Hui'an maidens

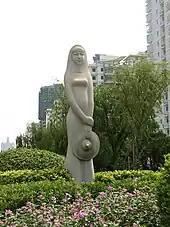
Statue of Hui'an maidens, taken in Quanzhou, Fujian, China.

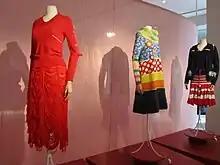
Knitwear exhibition ONTRAFEL at the Modemuseum Antwerpen (MoMu), Belgium. The central design is a dress by Walter van Beirendonck, inspired by the colourful clothing of the Hui'an women.

Typical Hui'an maidens wear short cyan jackets and skintight black hip-huggers that flare out at the legs, and they cover their heads with colorful scarves and conical hats.